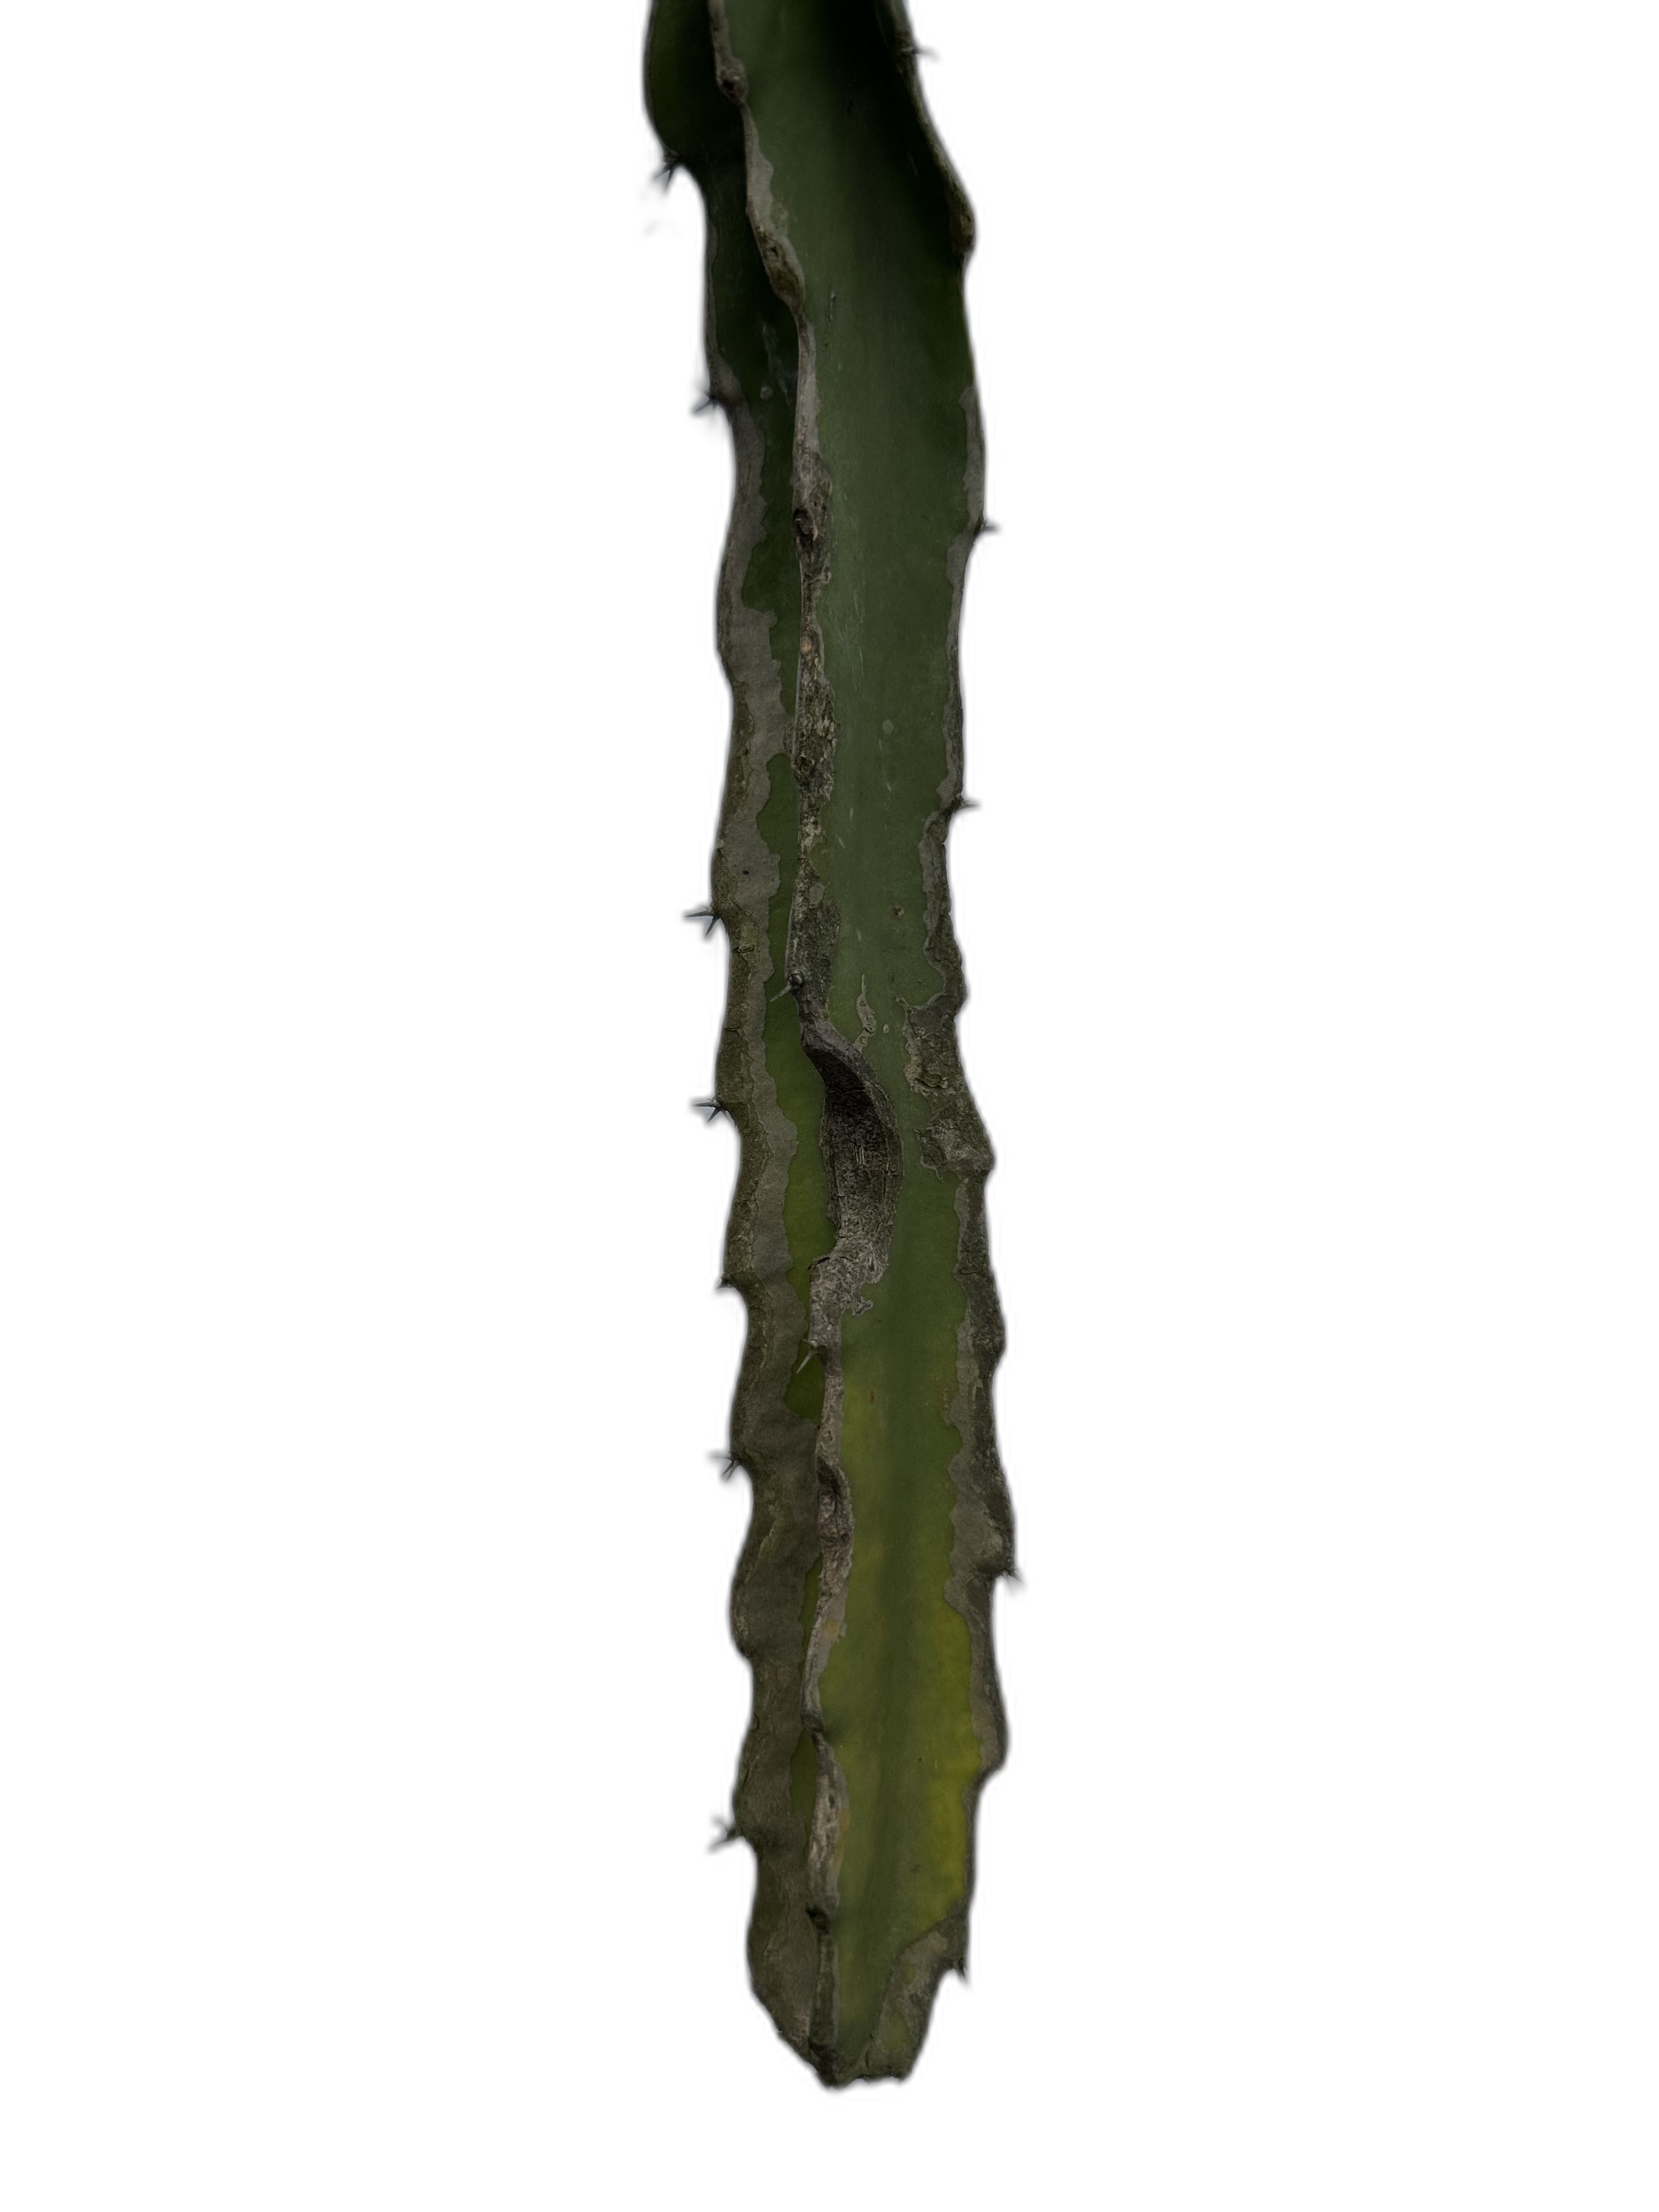
Label: Bad leaf